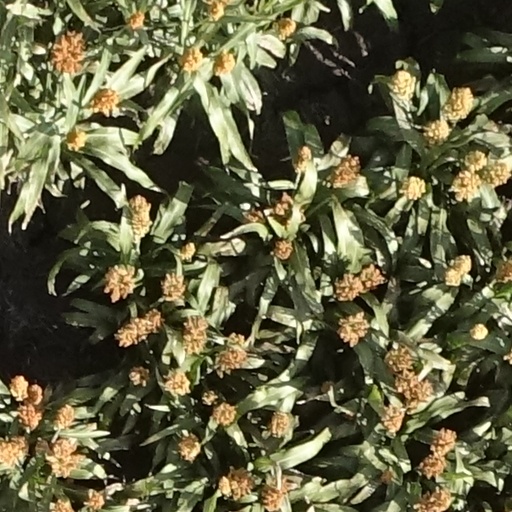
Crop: sorghum